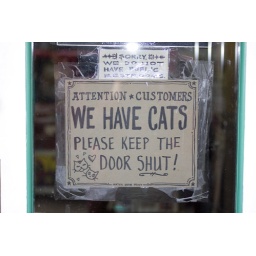
The sign on a door to an extremely old print shop in Nashville